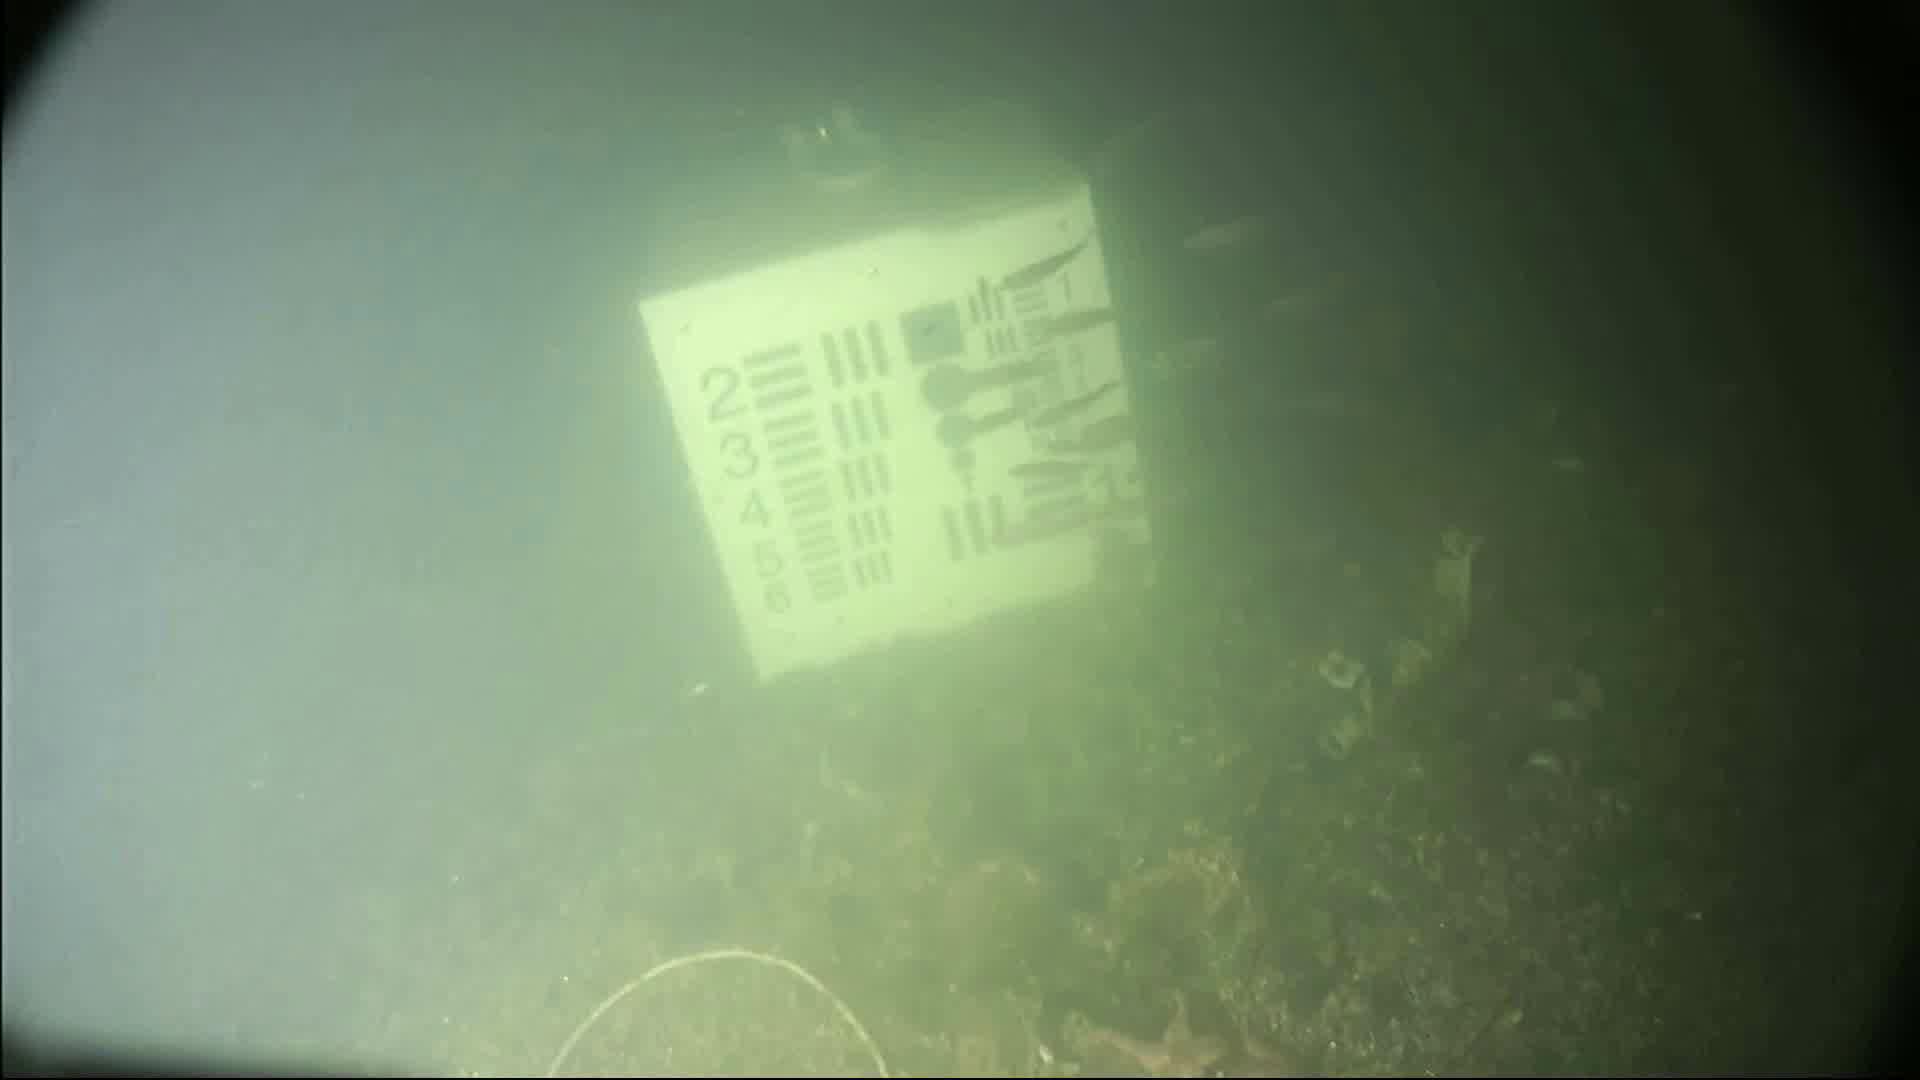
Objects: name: small_fish
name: starfish